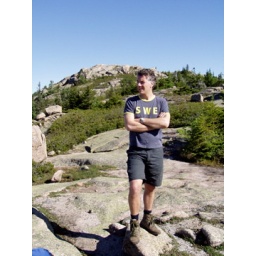
Hiking in the white mountains with Roeland